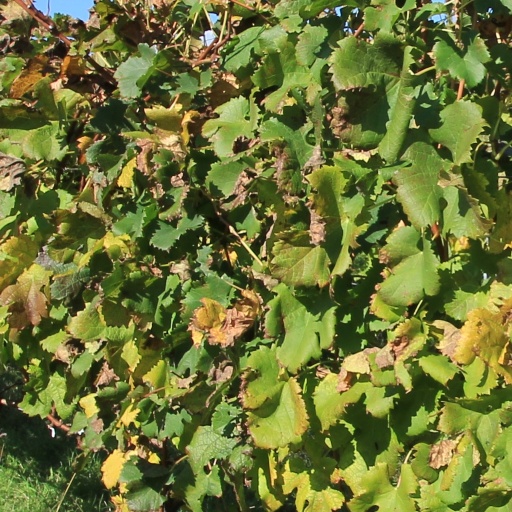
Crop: grape